Louis Mailloux Affair

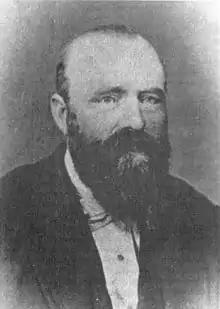
Robert Young, merchant and influential politician.

Caraquet is a town founded by two main pioneer groups: The first group consisted of Acadians who survived the Great Upheaval and settled west of the town from 1757 onwards. They primarily practiced agriculture, a vocation encouraged by the clergy. The second group settled to the east of the town and comprised survivors of the Battle of the Restigouche, individuals from Gaspésie and Bas-Saint-Laurent, predominantly of Norman descent, and some Micmacs. They were primarily involved in fishing and played a significant role in the town's food supply.